University of Amikom Yogyakarta

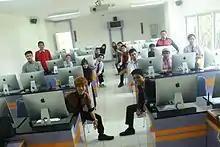
International Class Lab

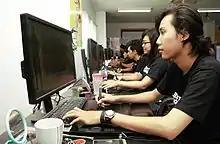
Animation Studio-MSV Pictures

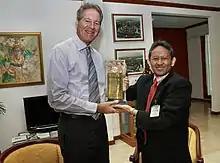
Thanks to UNESCO

In the annual report UNESCO 2009 - presented in World Conference on Higher Education 2009, the report "A New Dynamic: Private Higher Education" STMIK AMIKOM was mentioned as a private university in Yogyakarta, Indonesia.